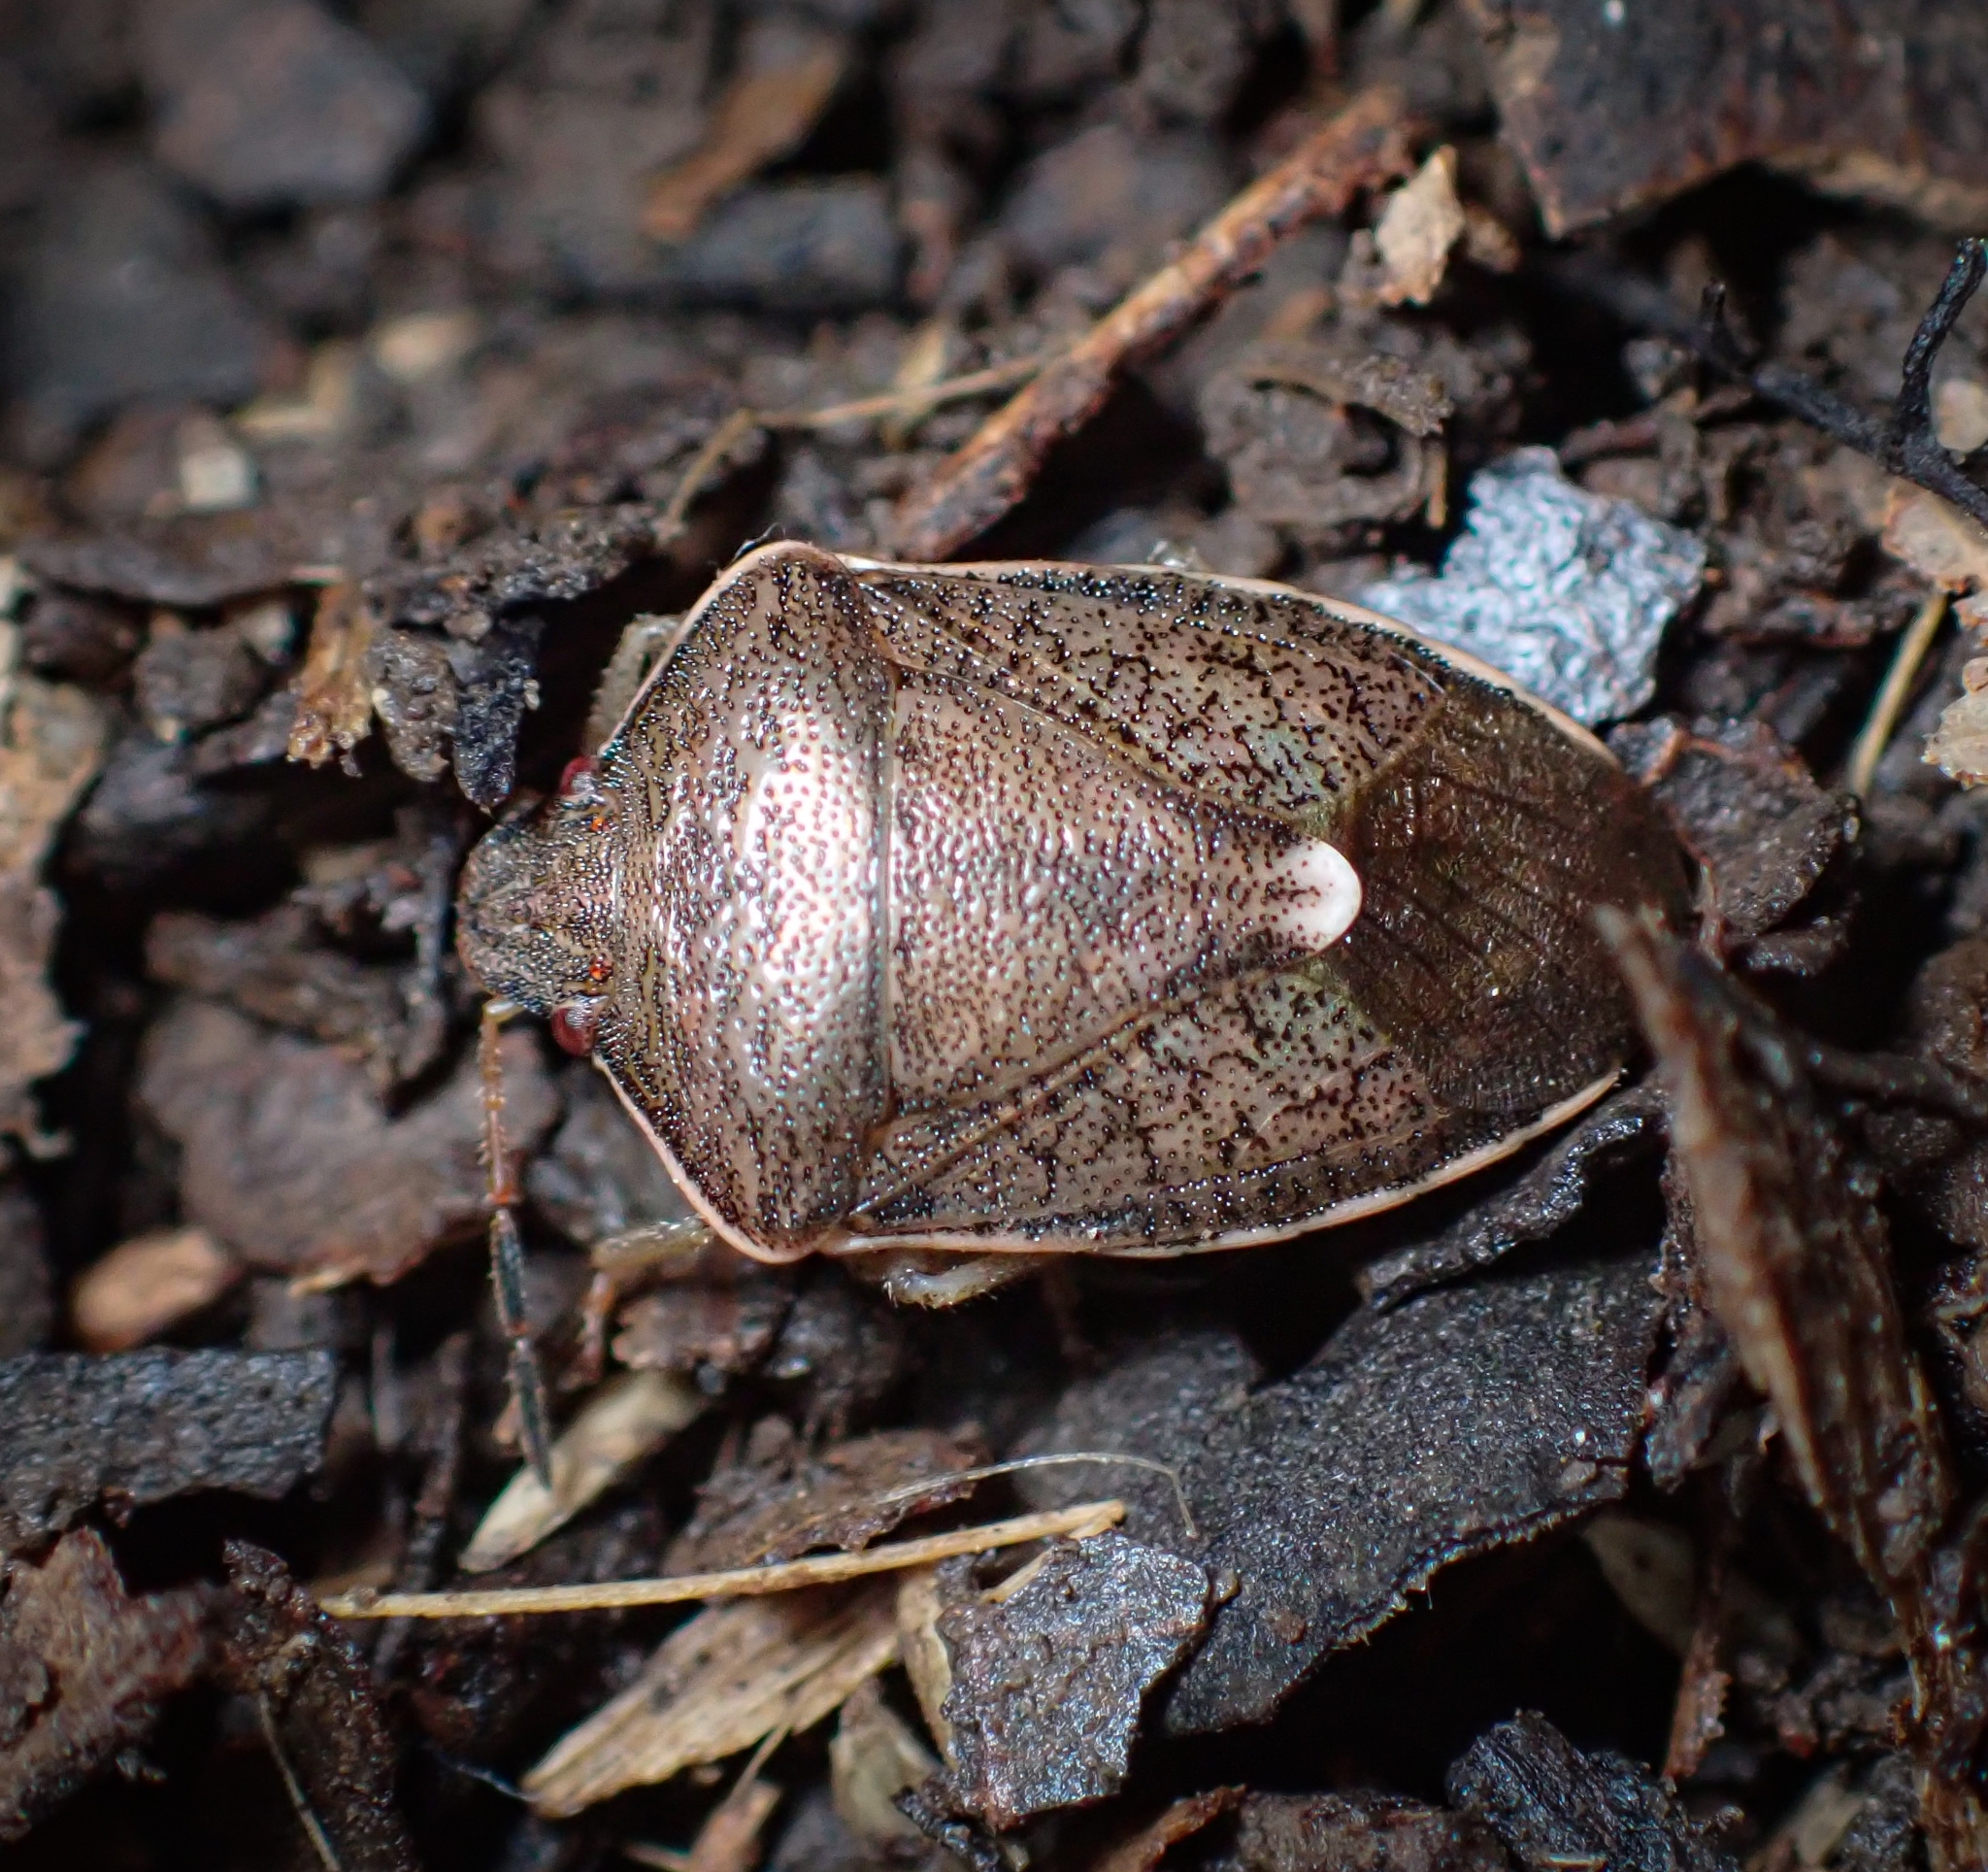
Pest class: stink_bug